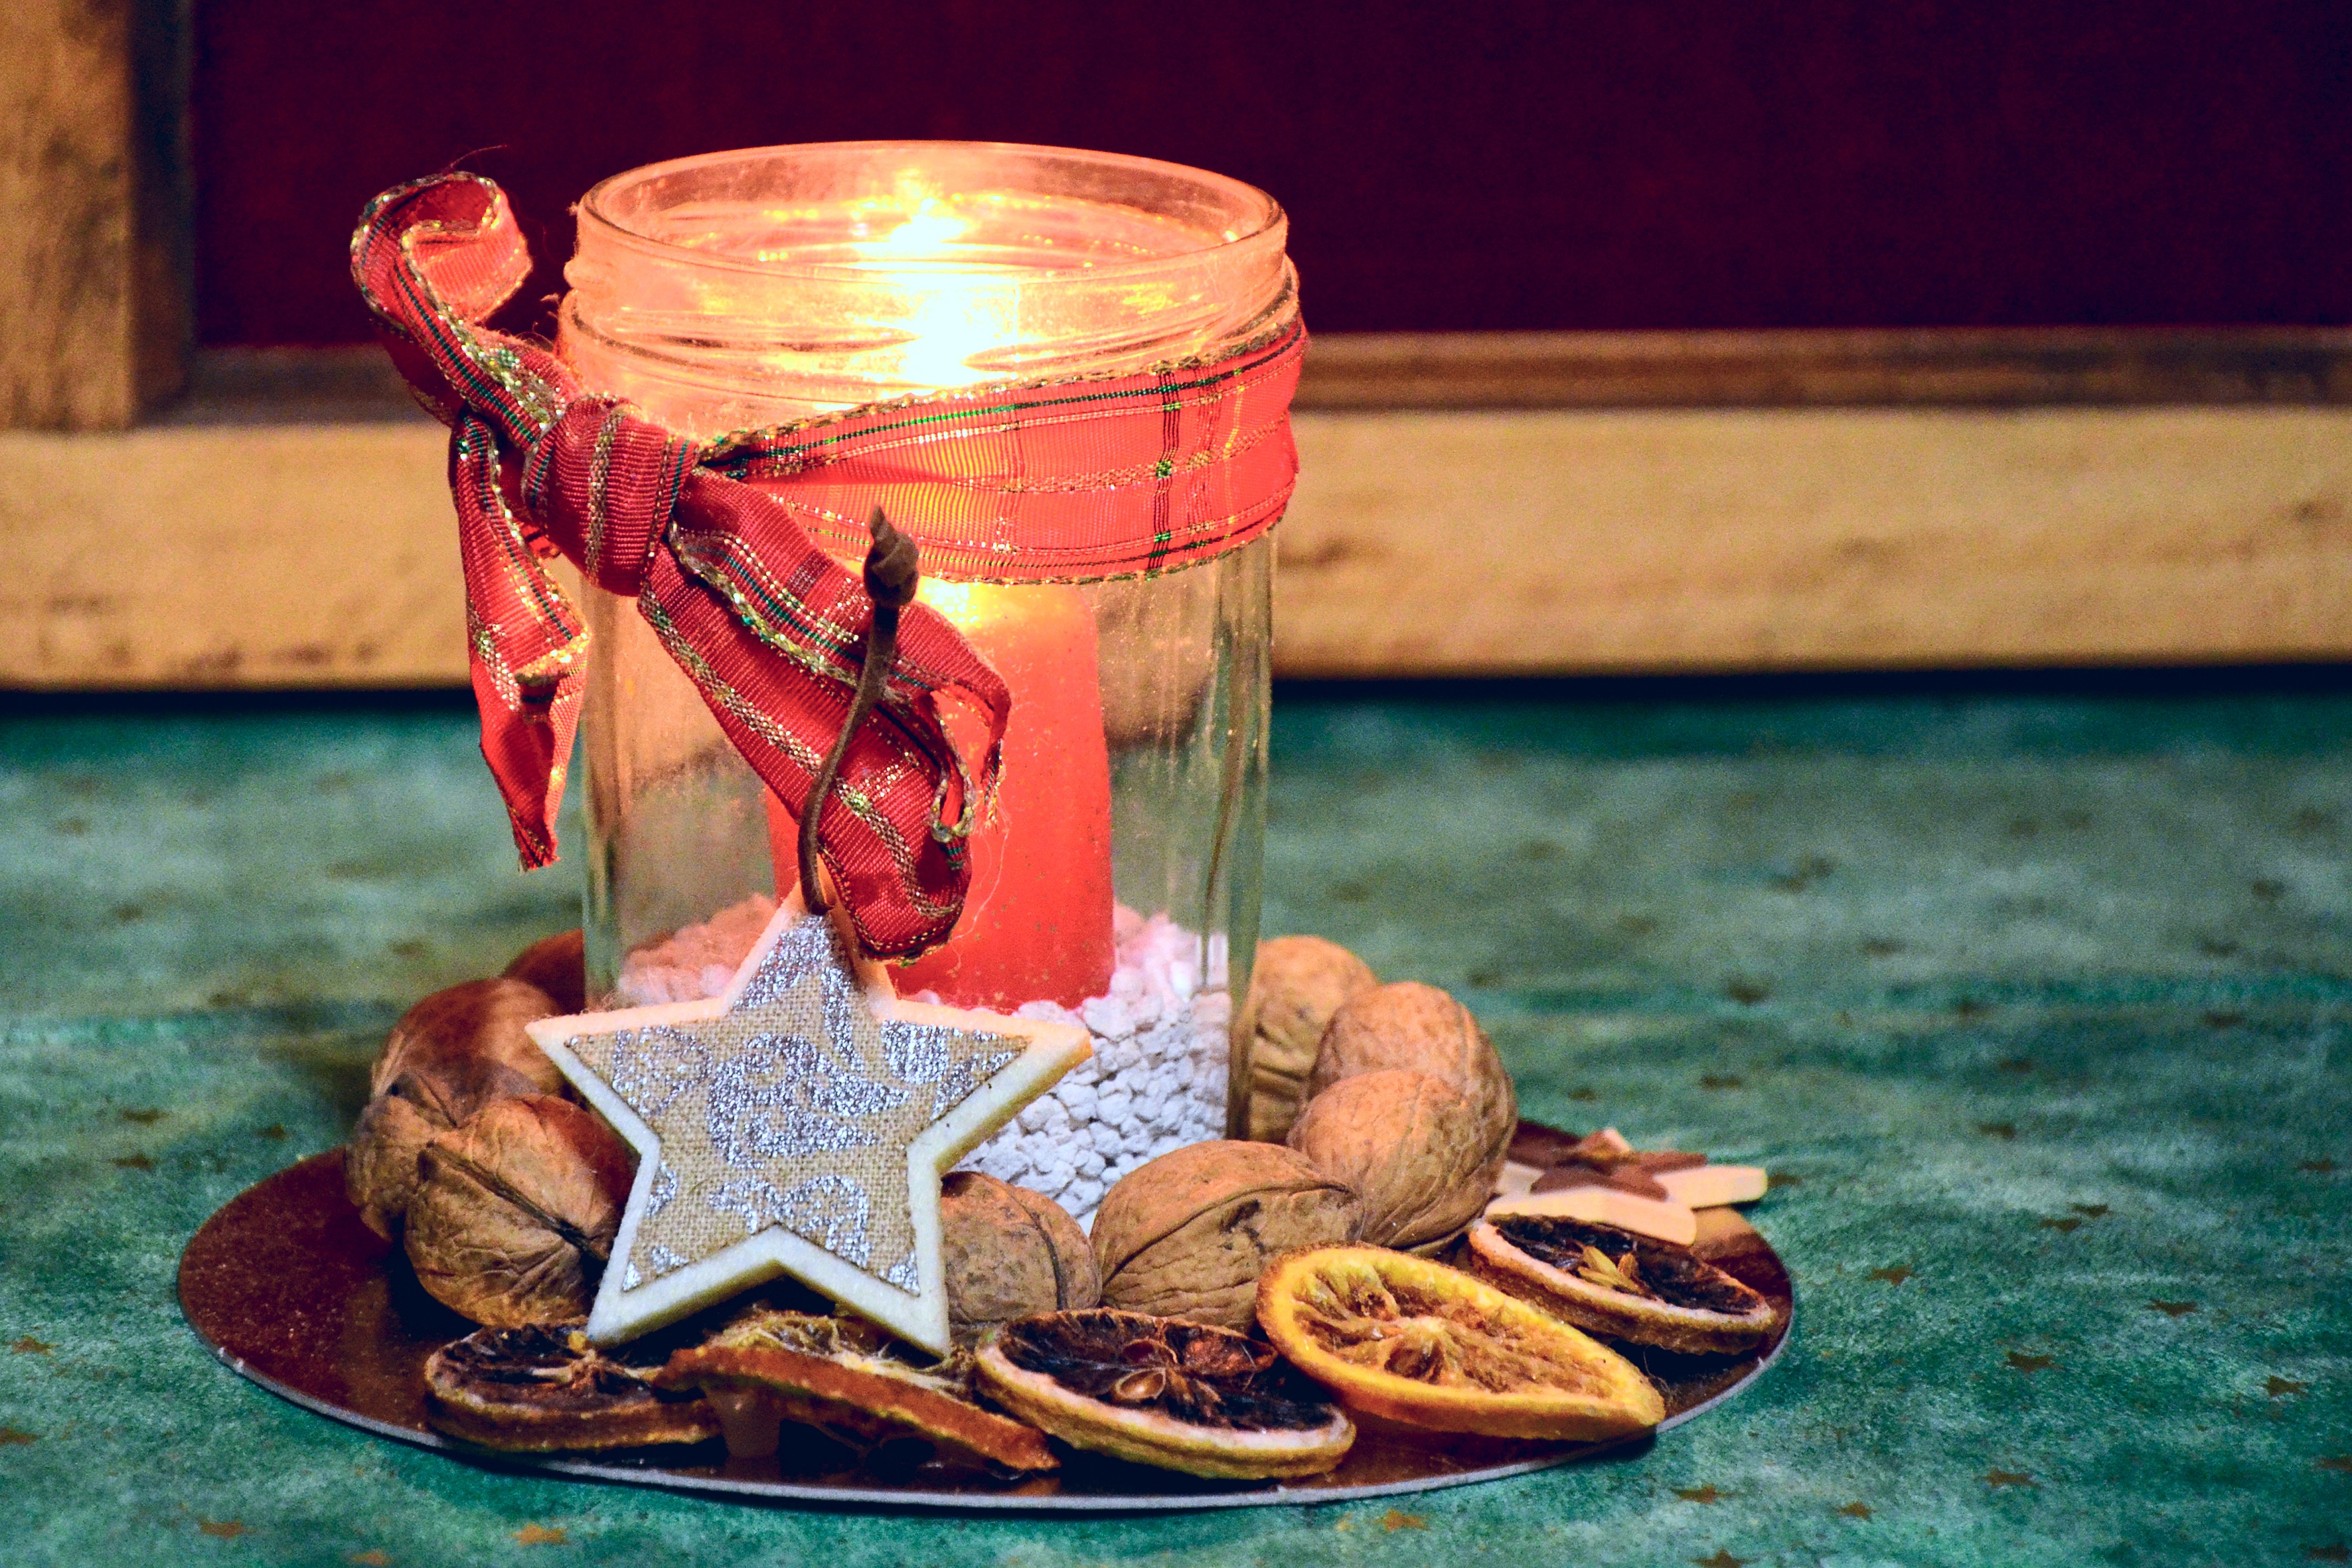
wood, food, red, still life, painting, deco, advent, art, orange pcs